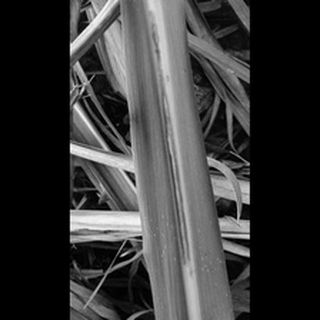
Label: sugarcane_red_rot